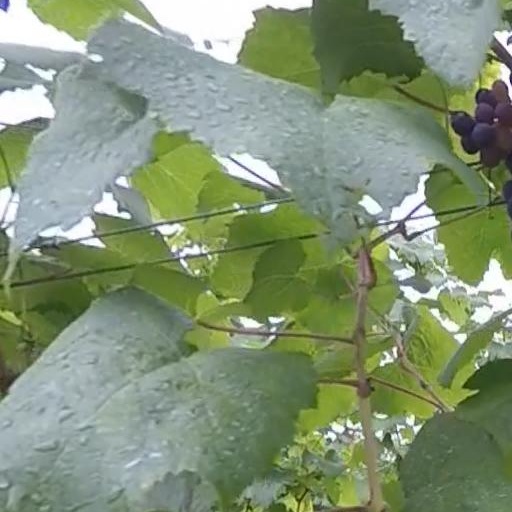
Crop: grape